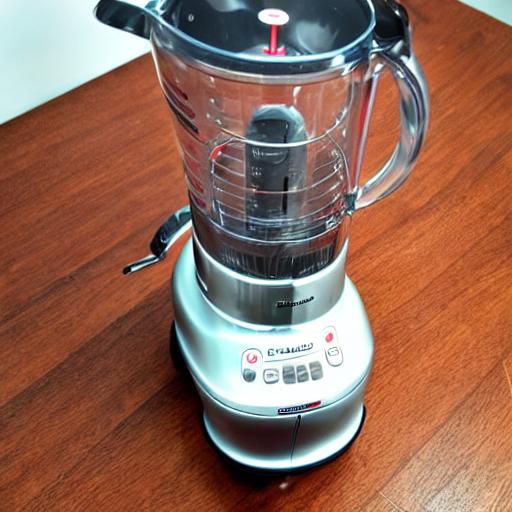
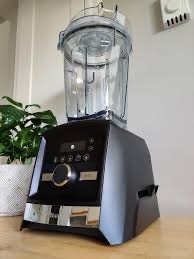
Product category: items_blender
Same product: no